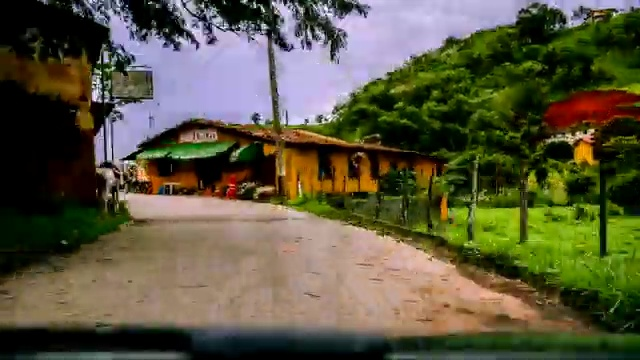
Fire: no
Smoke: no